Dmitry Ilovaysky

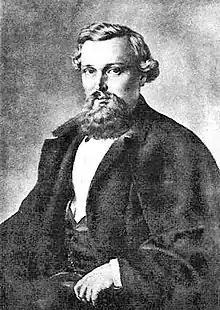

Dmitry Ivanovich Ilovaysky (February 11/23, 1832, Ranenburg - February 15, 1920) was an anti-Normanist conservative Russian historian who penned a number of standard history textbooks.